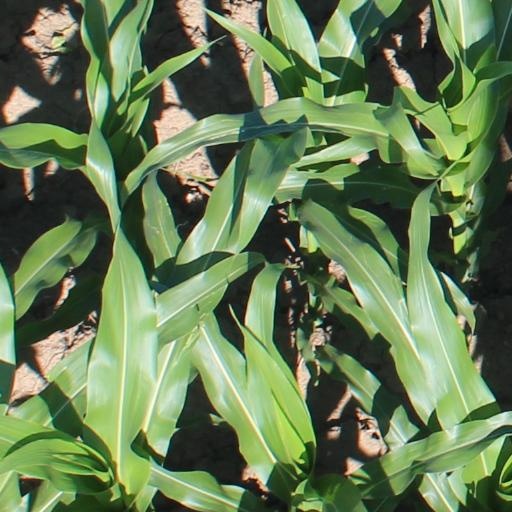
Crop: maize; corn